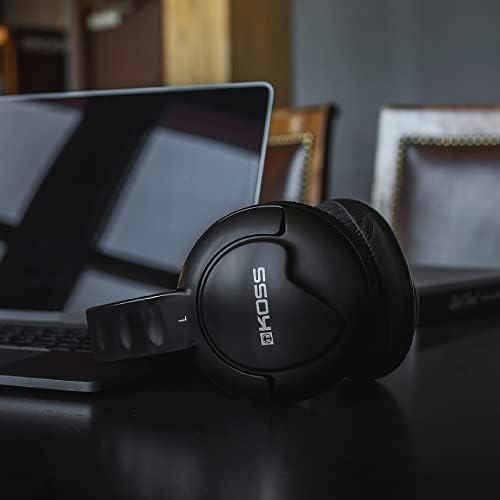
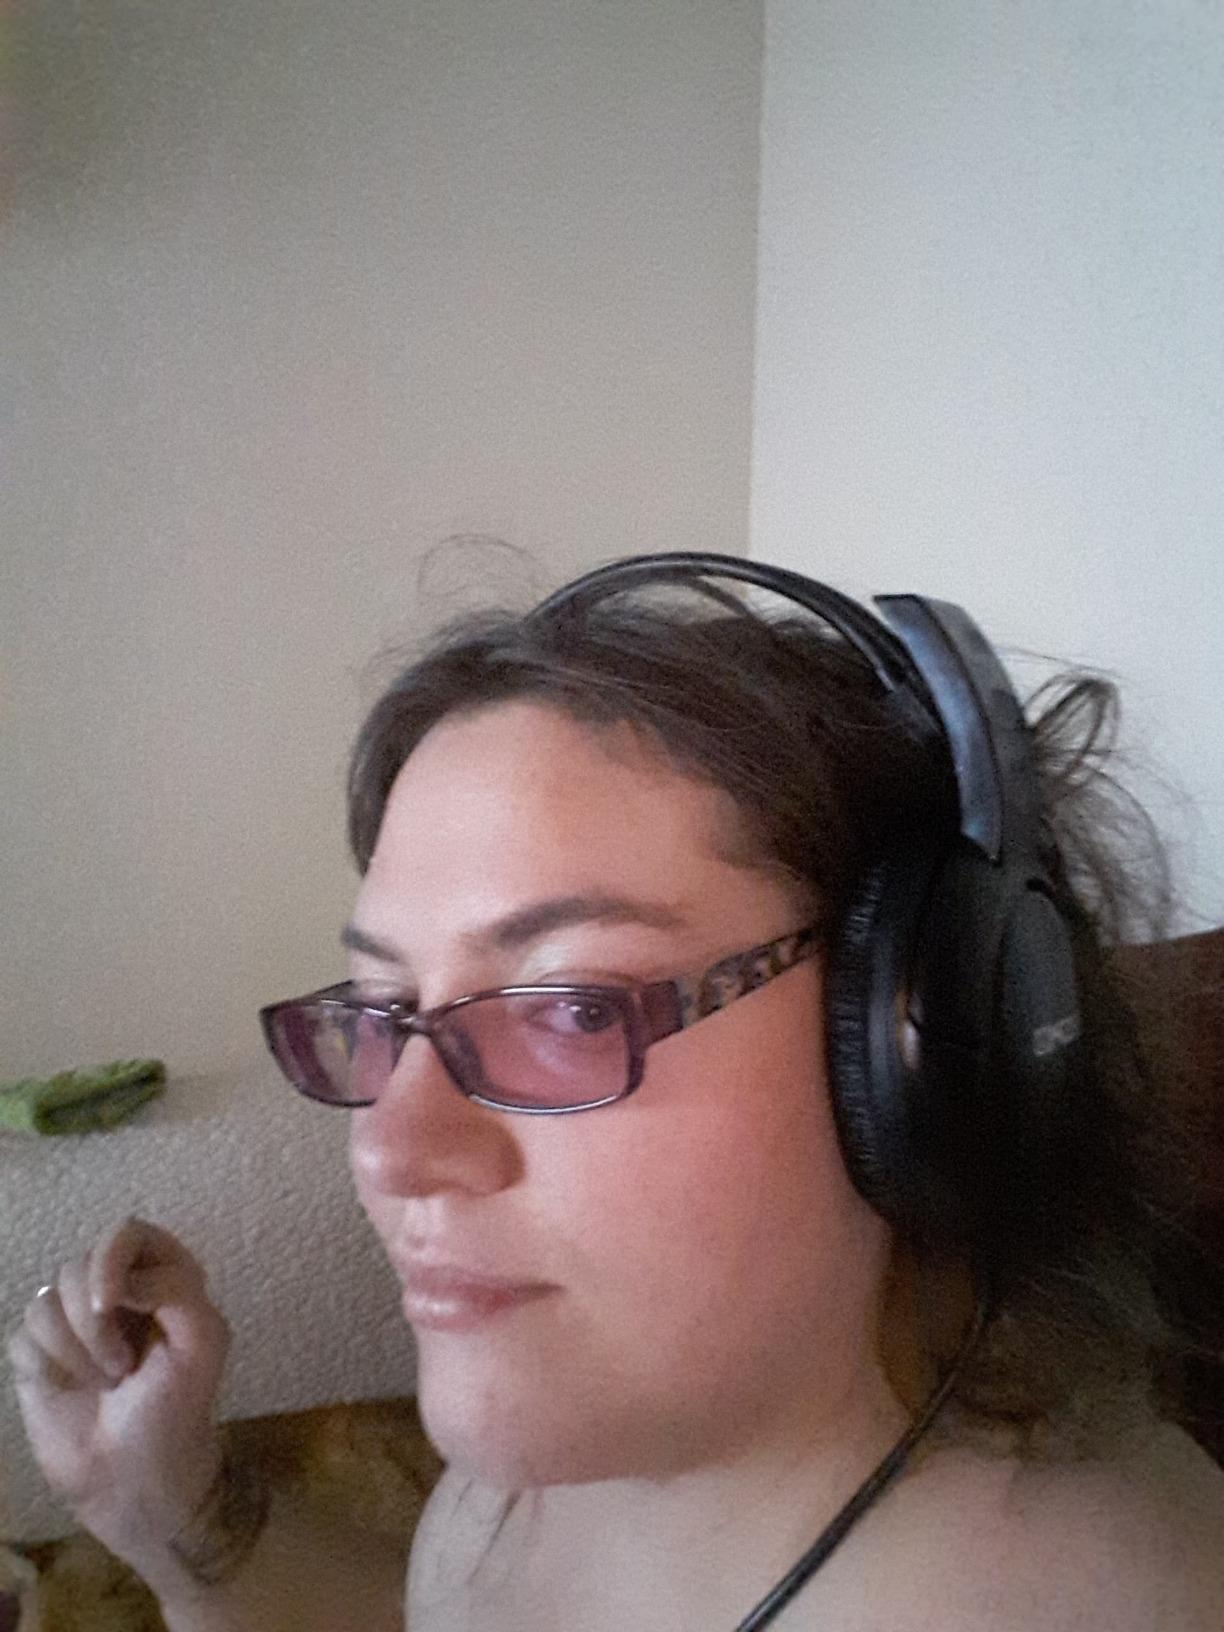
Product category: headphones
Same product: yes